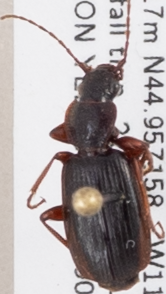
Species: Cymindis cribricollis
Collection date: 2019-08-21
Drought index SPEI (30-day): -0.072
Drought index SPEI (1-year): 0.498
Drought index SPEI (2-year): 1.058